October 2022 Conservative Party leadership election

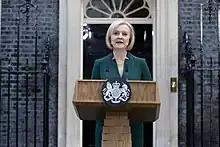
Truss giving her final speech as prime minister on 25 October.

On the afternoon on 24 October, Mordaunt pulled out of the race after being unable to get the nominations of 100 MPs by the deadline. As a result of Mordaunt's withdrawal, Sunak won the leadership contest unopposed, and became the leader of the Conservative Party. It was the first time a candidate won a leadership election for one of the two main parties unopposed since Gordon Brown won the Labour Party leadership election to succeed Tony Blair in 2007. In his victory speech, Sunak paid tribute to Truss and said that she "was not wrong" to want to implement growth and "admired her restlessness to create change", but admitted that "some mistakes were made" and promised to place economic stability and confidence at the heart of his government's agenda.